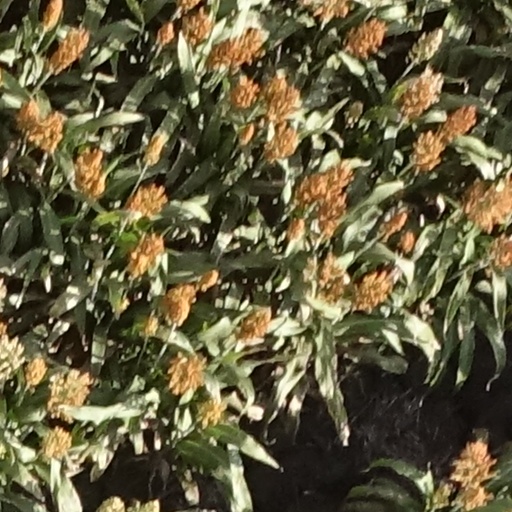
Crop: sorghum